Hanscotte centre-rail system

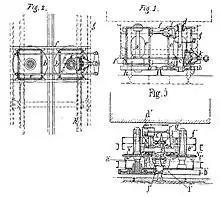
Drawing of mechanism showing pneumatic cylinder with levers controlling grip, and helical gears

In 1898 Hanscotte was working for the engineering company Société de Construction des Batignolles (SCB) (successor to Ernest Goüin et Cie., the company contracted to build Fell system centre-rail locomotives for the Mont Cenis Pass Railway in 1867). In 1904 he started work on a design for a similar system, which he perfected in 1906. The main difference from John Fell's earlier system was that Hanscotte's horizontal wheels were held in place on the centre rail by compressed air pistons operating through levers, rather than steel springs, thus allowing more flexibility and placing less strain on the locomotive through imperfections in the track. By placing the opposed pairs of horizontal wheels at the ends of the locomotive, rather than close together, Hanscotte ensured that they were less likely to drop contact at small gaps in the central rail and so fail to maintain traction—on the Chemin de Fer du Puy-de-Dôme line narrow gaps in the centre rail were permitted at level crossings. Power transmission was through a chain drive and, in their first deployment in a transport application, André Citroën's chevron gears. Three sets of brakes operated: on the vertical driving wheels; on the horizontal wheels; and directly onto the centre rail with a horizontally opposed pair of brake shoes.